Lim (river)

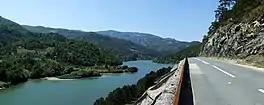
Potpeć Reservoir and road Prijepolje-Priboj

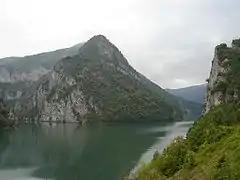
Lim and Drina confluence in Bosnia and Herzegovina

In the border area, the Lim carved a long gorge "Kumanička klisura", between the mountains of Lisa (in Montenegro) and Ozren (in Serbia). Lim continues between the mountains of Jadovnik, Pobijenik and Zlatar, and runs through the northern part of the Sandžak area (or Raška oblast). Upstream of Priboj, the river is dammed by the hydro power plant "Potpeć", creating Potpeć Reservoir. The villages of Garčanica and Lučice and the towns of Brodarevo, Prijepolje, Pribojska Banja and Priboj. After Priboj it turns north-west and enters Bosnia and Herzegovina, but only for a few kilometers when it flows back to Serbia and then again to Bosnia at Rudo. In Bosnia and Herzegovina, Lim flows between the mountains of Bić, Javorje and Vučevica from the south, and the Varda mountain from the north, before it empties into the Drina near the village of Međeđa. The lowest section of the river is flooded by the Višegrad Reservoir, created by the Višegrad hydroelectrical power plant on the Drina.